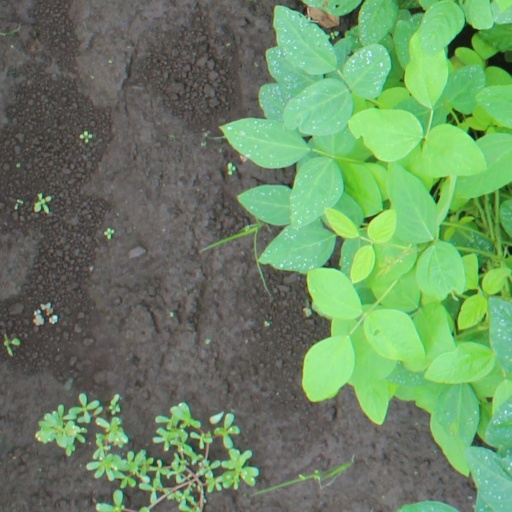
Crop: soybean